Midorino Station

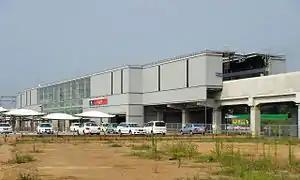
Midorino Station, August 2006

Midorino Station is served by the Tsukuba Express and is located from the official starting point of the line at Akihabara Station.